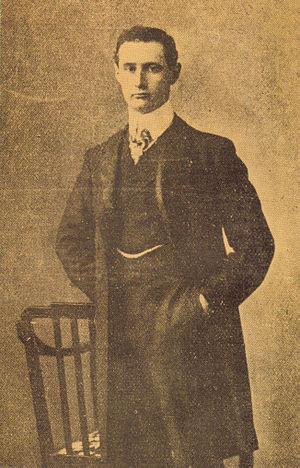
Pedro León Maximiano María Subercaseaux Errázuriz est un peintre chilien, qui s’illustra en particulier par un ensemble de tableaux historiques, mettant en scène des épisodes de l’histoire du Chili ainsi que les coutumes anciennes du pays, et se caractérisant par une mise en avant et un traitement minutieux des détails dans les personnages représentés. Il se signala par ailleurs en étant l’auteur, sous le pseudonyme de Lustig, d’une des premières séries de bande dessinée publiées dans son pays, intitulée Federico Von Pilsener. Son art se déploya également dans des dessins et portraits de saints, plus particulièrement de saint François d’Assise.